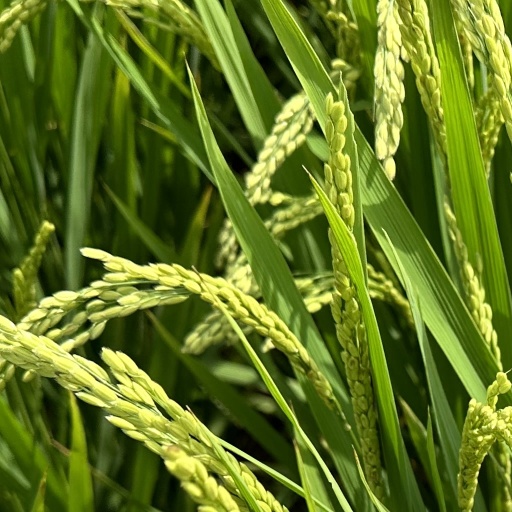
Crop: rice